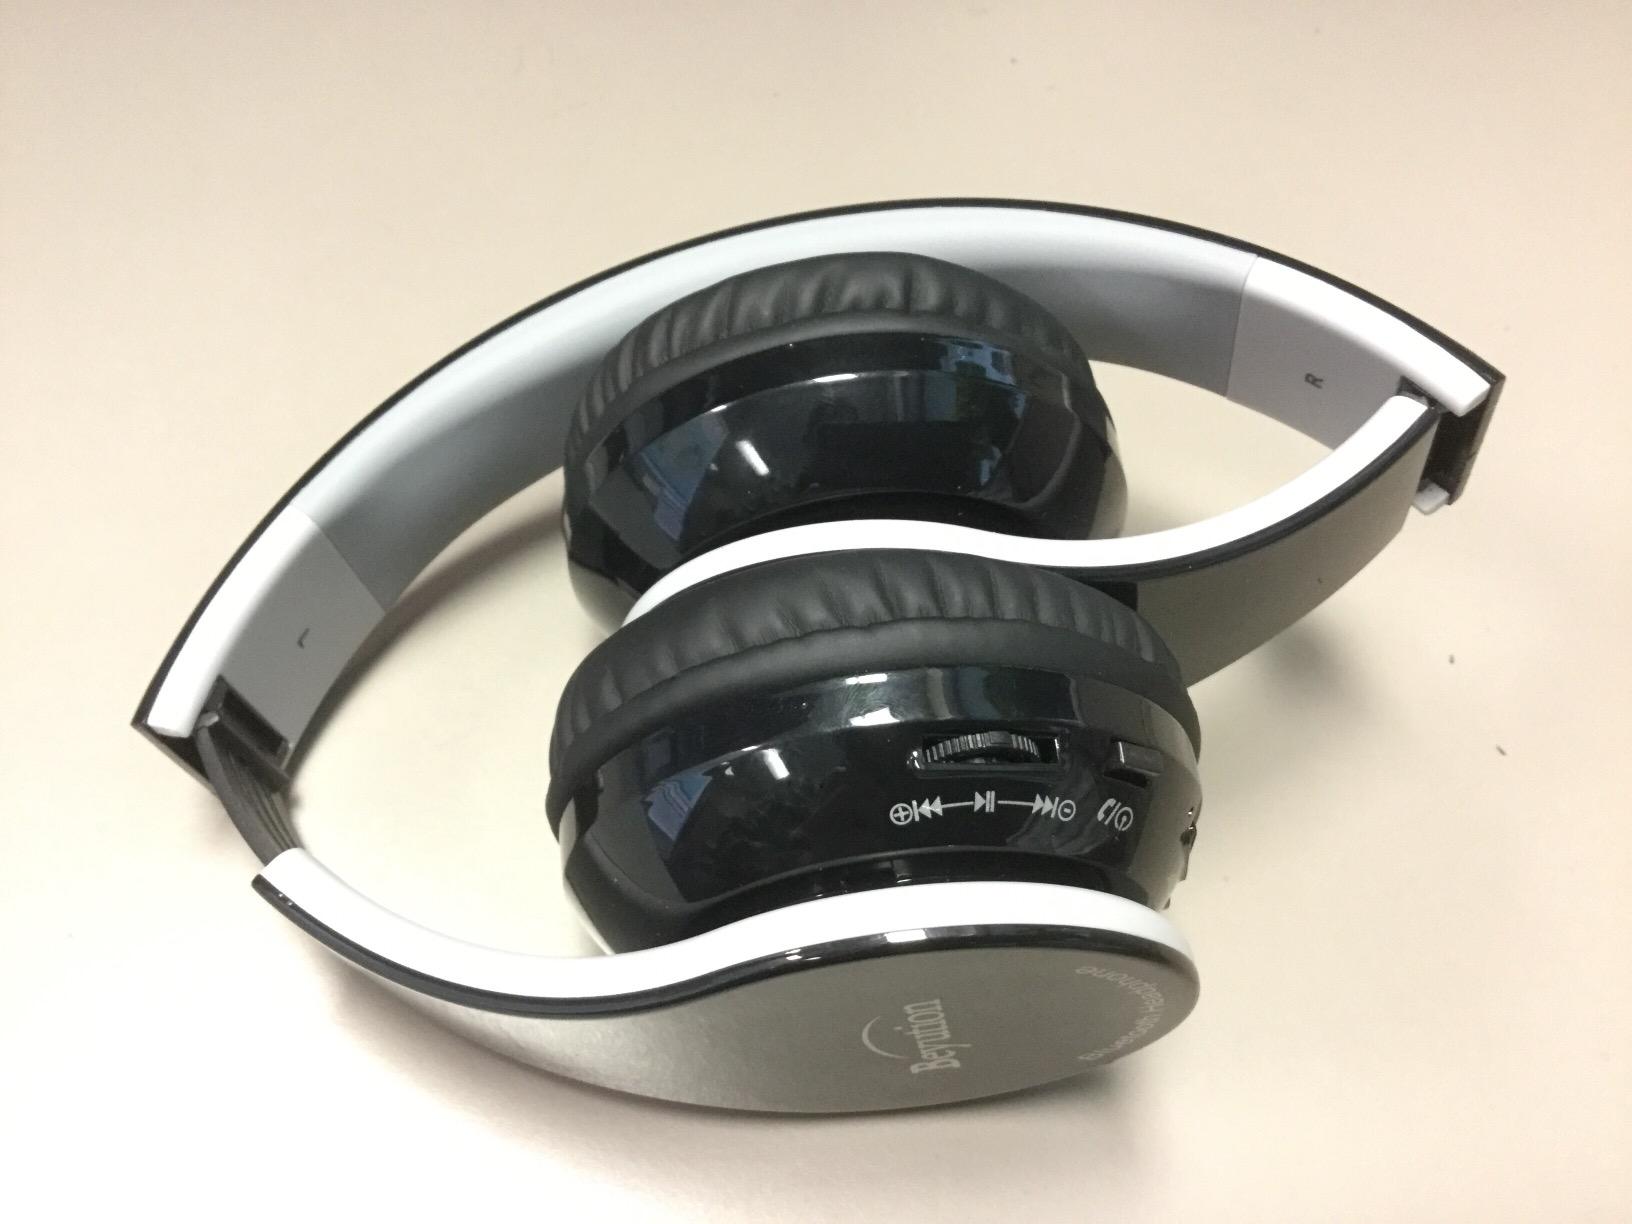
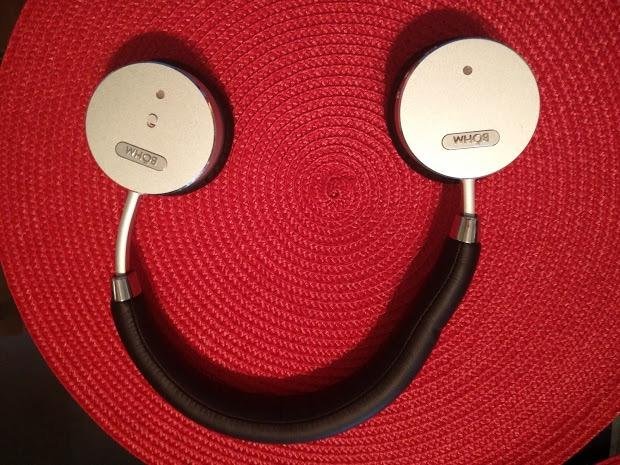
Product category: headphones
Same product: no